1970s

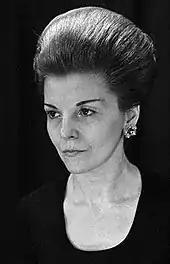
Isabel Perón becomes the first woman President of Argentina in 1974 and the first woman non-monarch head of state in the Western hemisphere.

On the other hand, export-driven economic development in Asia, especially by the Four Asian Tigers (Hong Kong, South Korea, Singapore, and Taiwan), resulted in rapid economic transformation and industrialization. Their abundance of cheap labor, combined with educational and other policy reforms, set the foundation for development in the region during the 1970s and beyond.